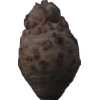
Label: celery